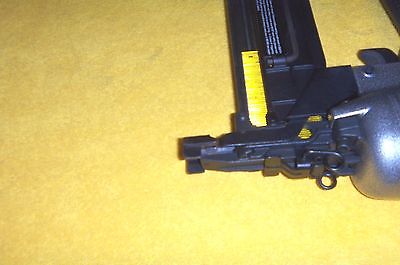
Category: stapler